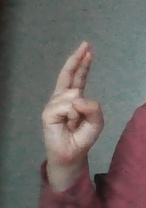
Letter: zay